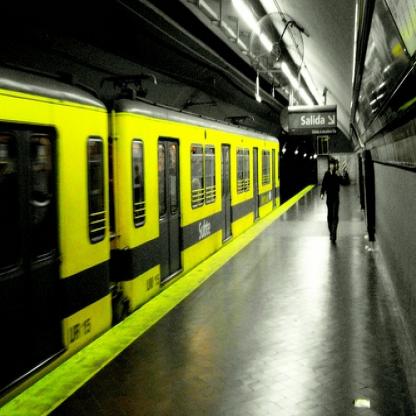
Scene: Indoor